Shooting Bigfoot

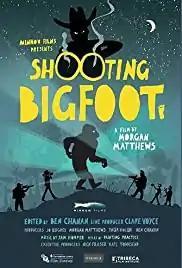

Shooting Bigfoot: America's Monster Hunters is a 2013 British documentary directed by Morgan Matthews. It follows Matthews as he travels to America to spend time with four amateur Bigfoot hunters.